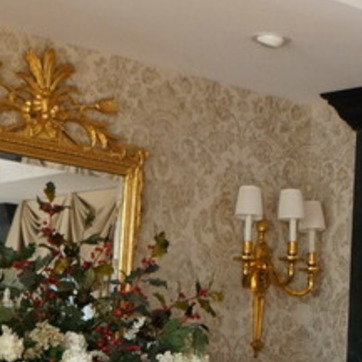
Material: wallpaper